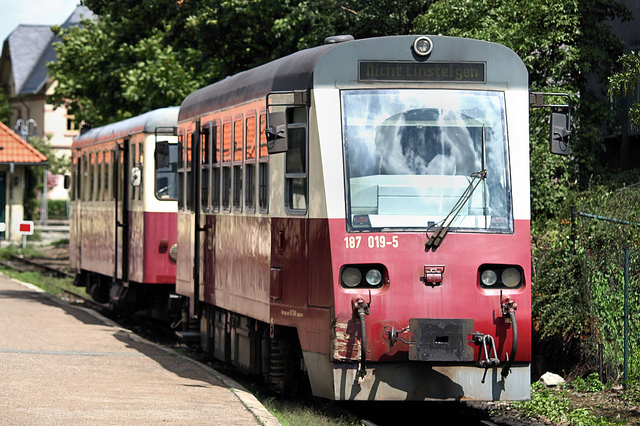
user: Given an image and a question. Answer the question in a short answer. Question: Who is driving? Short Answer:
assistant: conductor